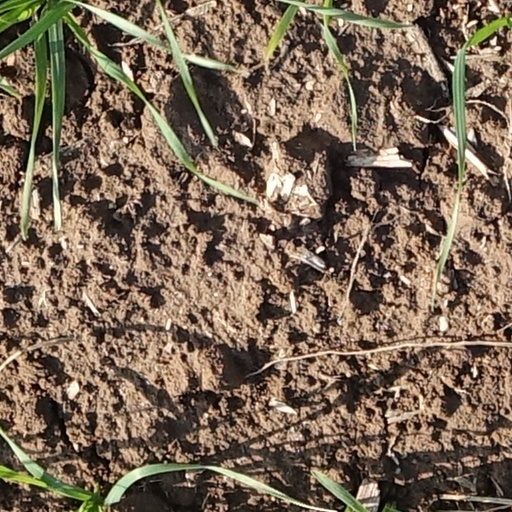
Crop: wheat